Maikel Kieftenbeld

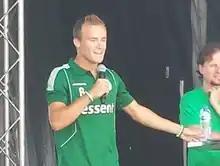
Fair-haired white man in a green shirt speaking into a microphone

Groningen entered the 2014–15 Europa League in the second qualifying round. After a goalless draw in the away leg, opponents Aberdeen took a two-goal lead in the second leg. Kieftenbeld scored a headed goal just before half-time to reduce the deficit, but Aberdeen held out and Groningen were eliminated. Afterwards, Aberdeen's Jonny Hayes spoke of the motivation they drew from over-confident remarks reportedly made by Kieftenbeld and others ahead of the second leg which they perceived as disrespectful. Domestically, Kieftenbeld missed only one match in all competitions, through suspension, and played every minute of Groningen's 2014–15 KNVB Cup run. In the quarter-final, he "hammered in the fourth from the edge of the box" in a 4–0 defeat of Eredivisie club Vitesse Arnhem, and Groningen beat another top-flight club, Excelsior, 3–0 in the semi-final. In the final, Albert Rusnák's two goals were enough to beat cup-holders PEC Zwolle, and Kieftenbeld as captain lifted the first major trophy in the club's history.